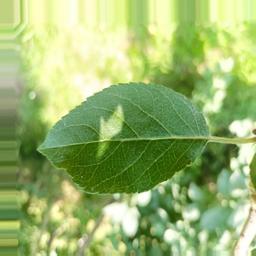
Label: Healthy